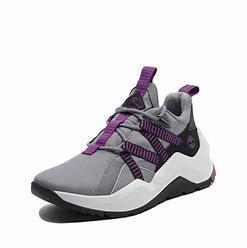
Brand: Timberland
Model: Madbury